Trolley buses in Vancouver

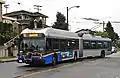
The fleet renewal between 2005 and 2009 included, for the first time, some articulated vehicles.

From 2005 to 2009, the fleet was renewed again. New Flyer Industries in Winnipeg won the contract for the supply of the new vehicles, with electrical equipment by the German company Vossloh Kiepe. Aside from a prototype received in 2005, delivery of the new trolley buses began in August 2006, and they began to enter service on 5 October 2006. The last day of service for the Flyer E901A/E902 vehicles was 18 April 2008. In December 2008, 80 of the old Flyers were sold to the Mendoza trolley bus system in Argentina. Vancouver now had a fleet of 262 low-floor trolley buses, supplied under the New Flyer contract between 2005 and the end of 2009.